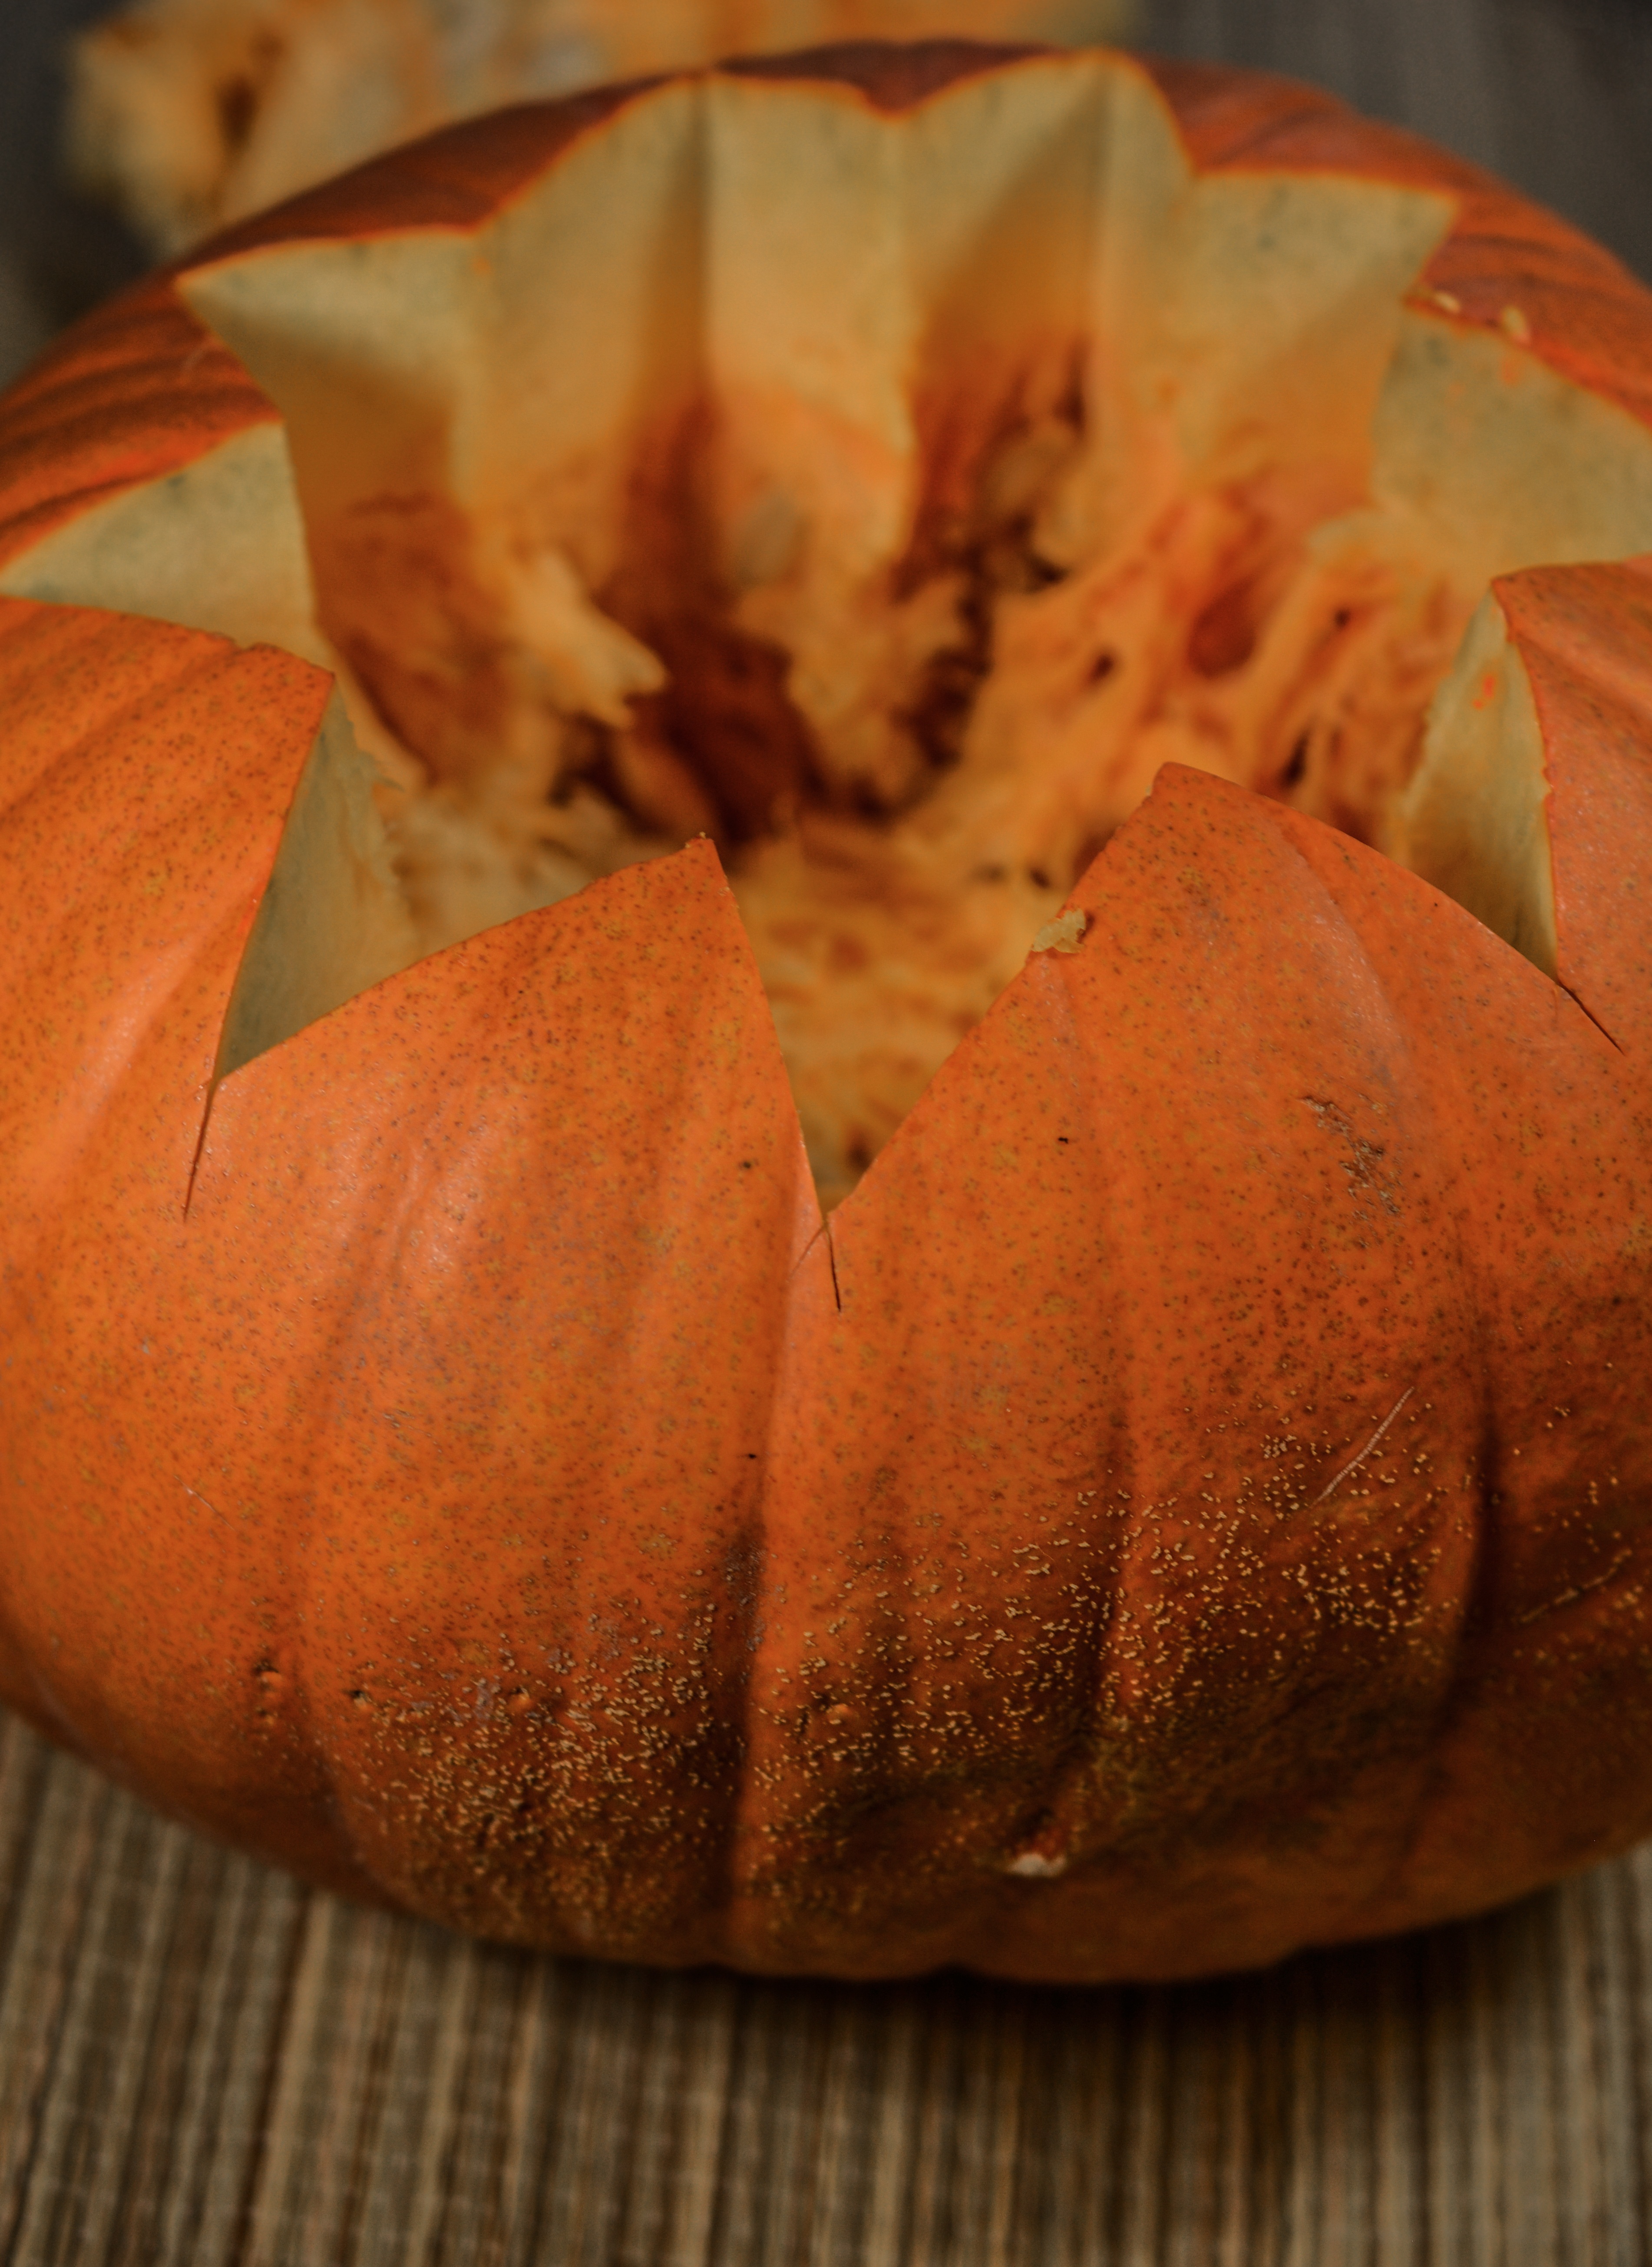
open, night, leaf, fall, celebration, decoration, orange, food, symbol, produce, vegetable, autumn, pumpkin, halloween, holiday, decor, season, close up, thanksgiving, inside, background, seasonal, carving, tradition, november, traditional, baked goods, macro photography, halloween pumpkin, halloween background